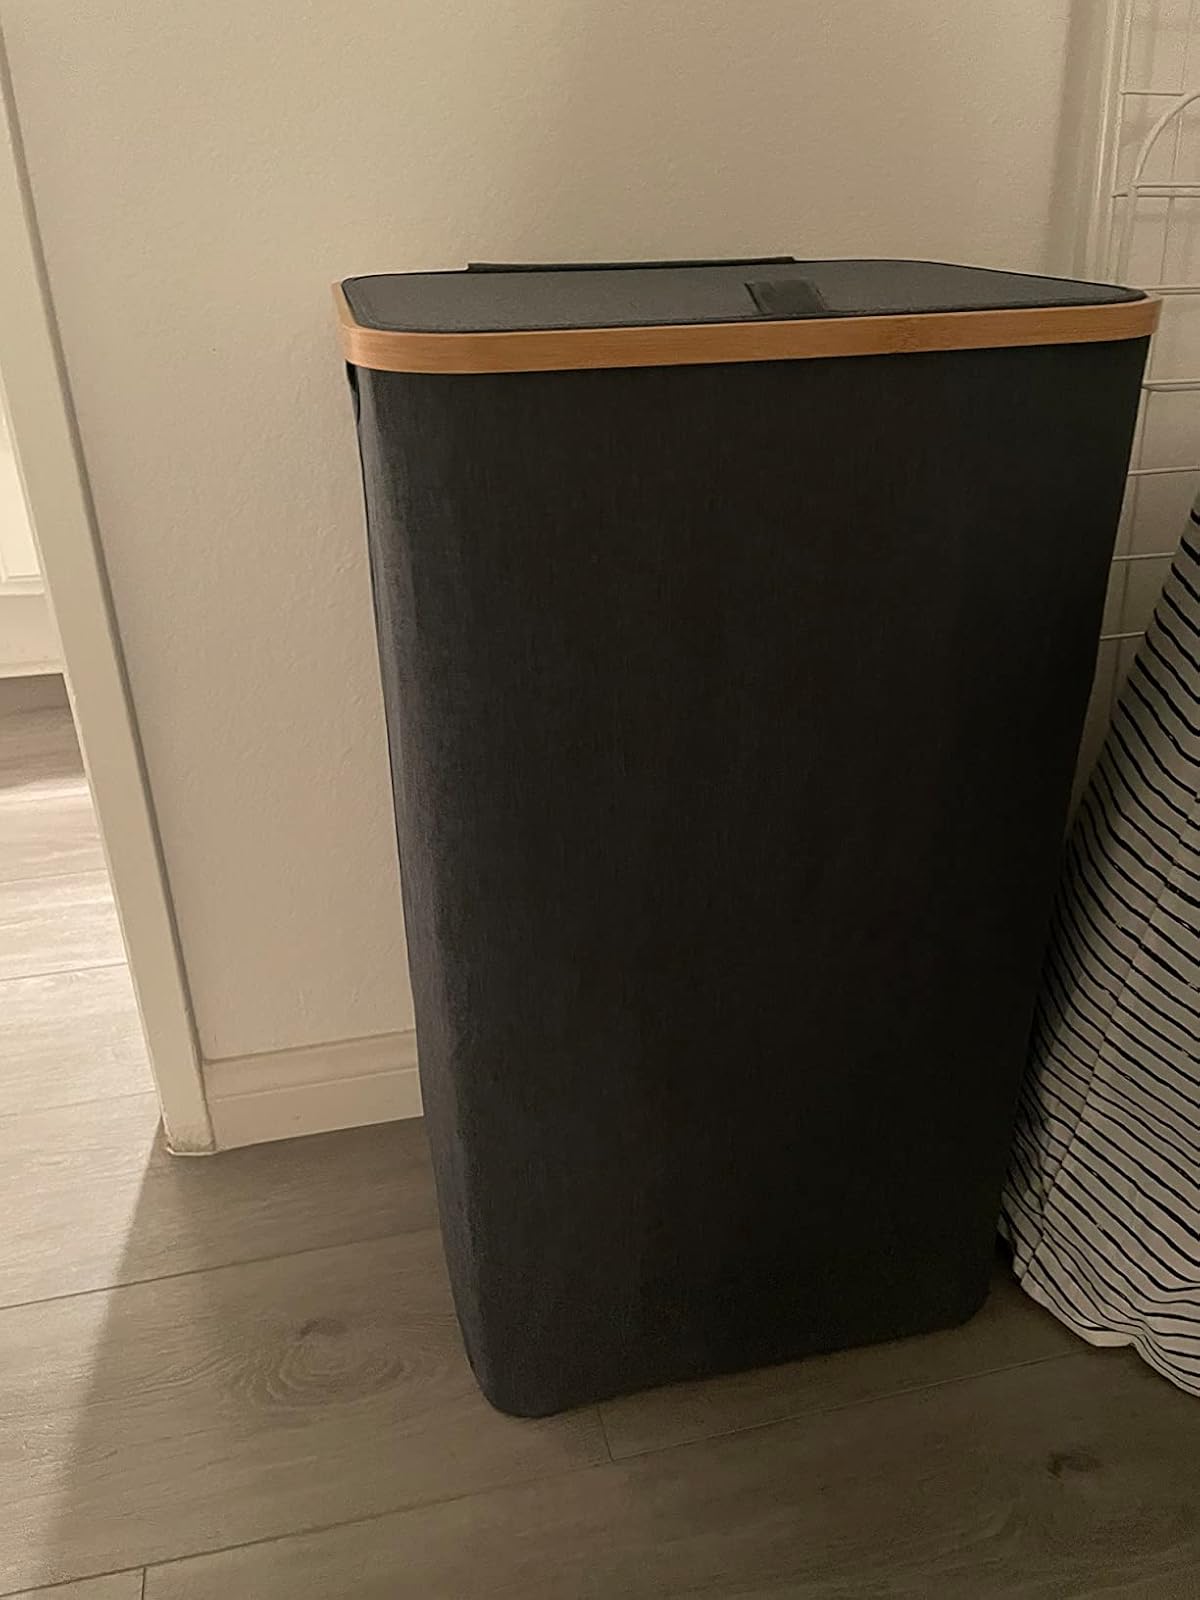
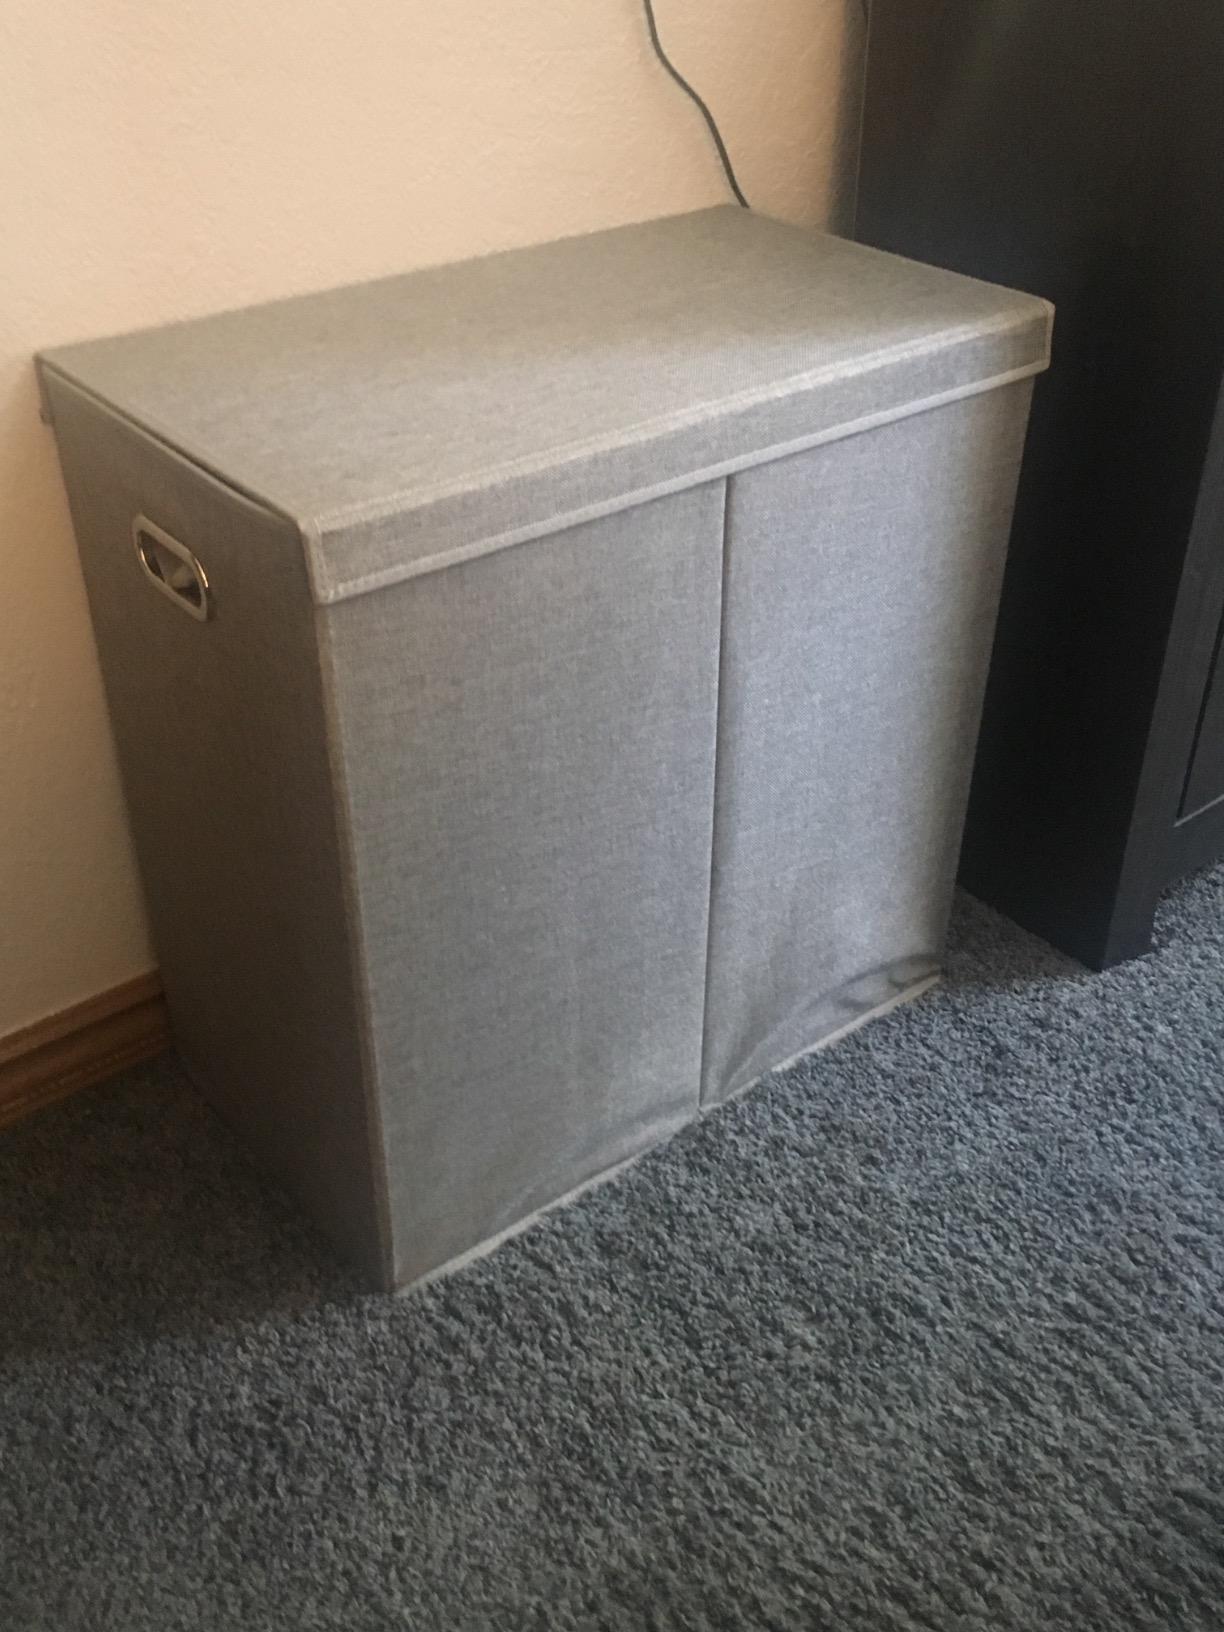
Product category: items_hamper
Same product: no